Vocal school

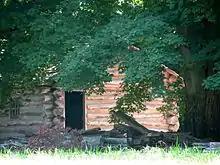
Vocal school in Lincoln's New Salem

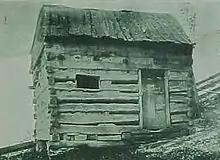
Typical U.S. 19th-century vocal school

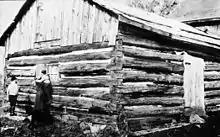
19th-century Canadian vocal school

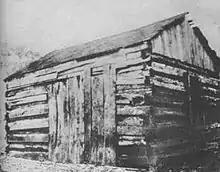
Abraham Lincoln's 1822 vocal school

A vocal school, blab school, ABC school or old-time school was a type of children's primary school in some remote, rural places in North America in the 19th century, which became increasingly outdated and obsolete as the century progressed. The school children recited ("blabbed") their lessons out loud separately or in chorus with others as a method of learning.